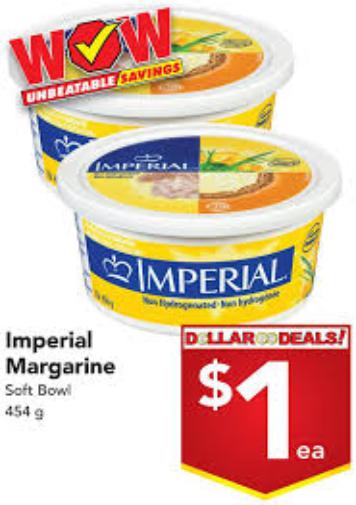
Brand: Imperial Margarine
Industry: Food